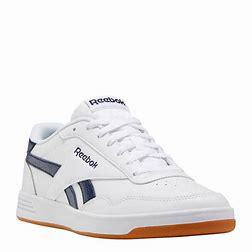
Brand: Reebok
Model: Royal Techque T